List of Phillips Academy heads of school

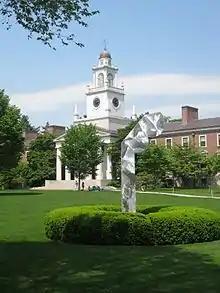
Phillips Academy Andover

This is a complete list of the principals of Phillips Academy since its founding in 1778. From 1778 to 1928, the title was "Principal". In the year 1928, the name was changed to "Headmaster", and finally with the appointment of Barbara Landis Chase, the title was changed to "Head of School".